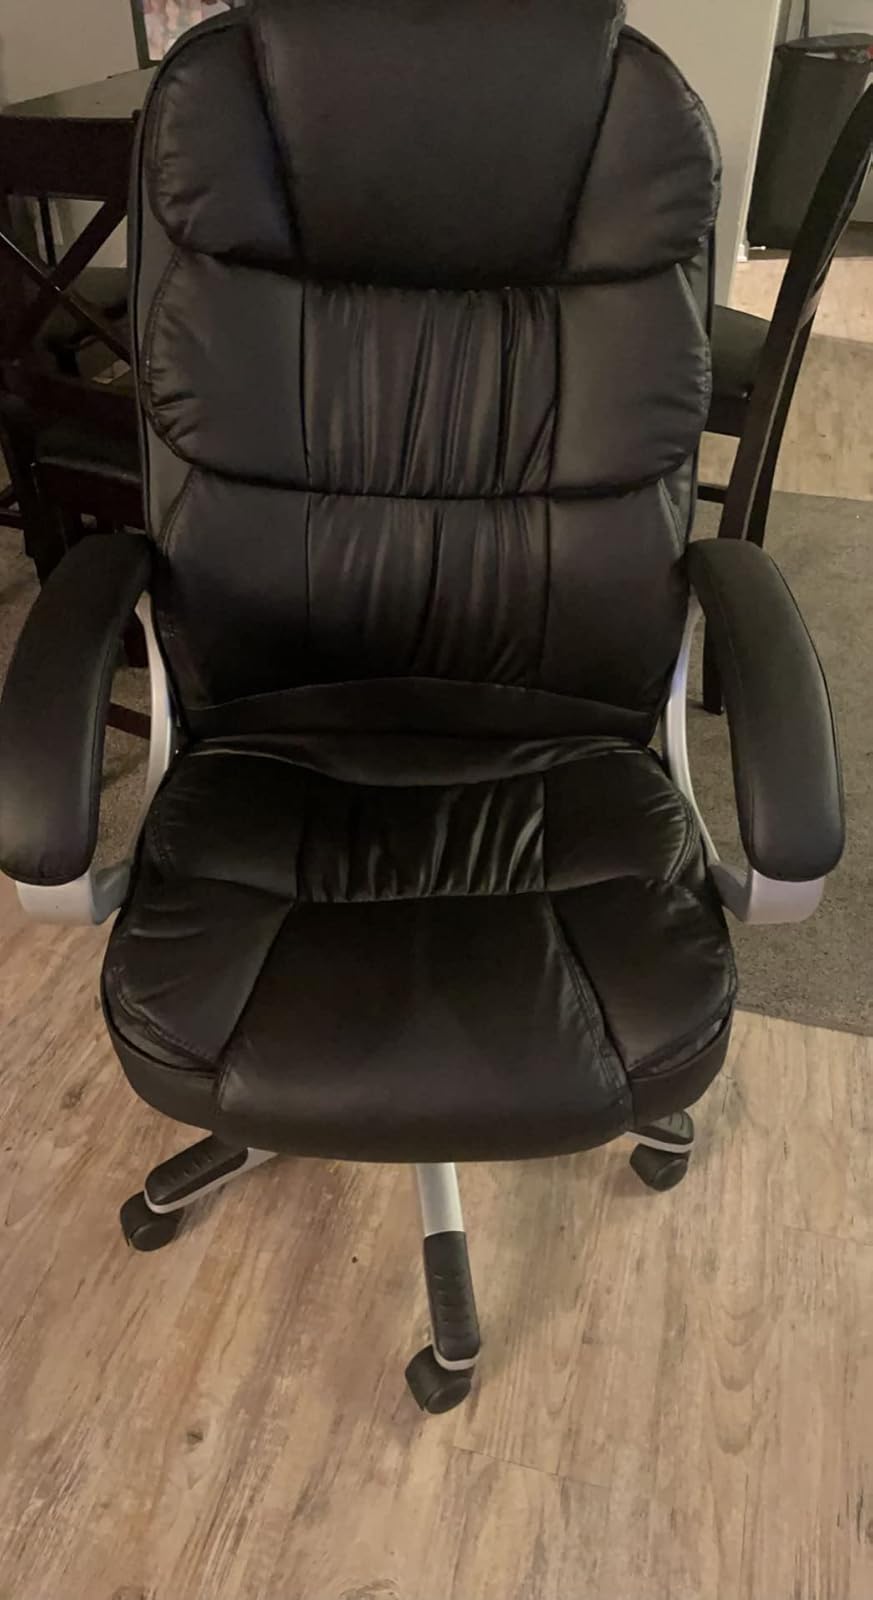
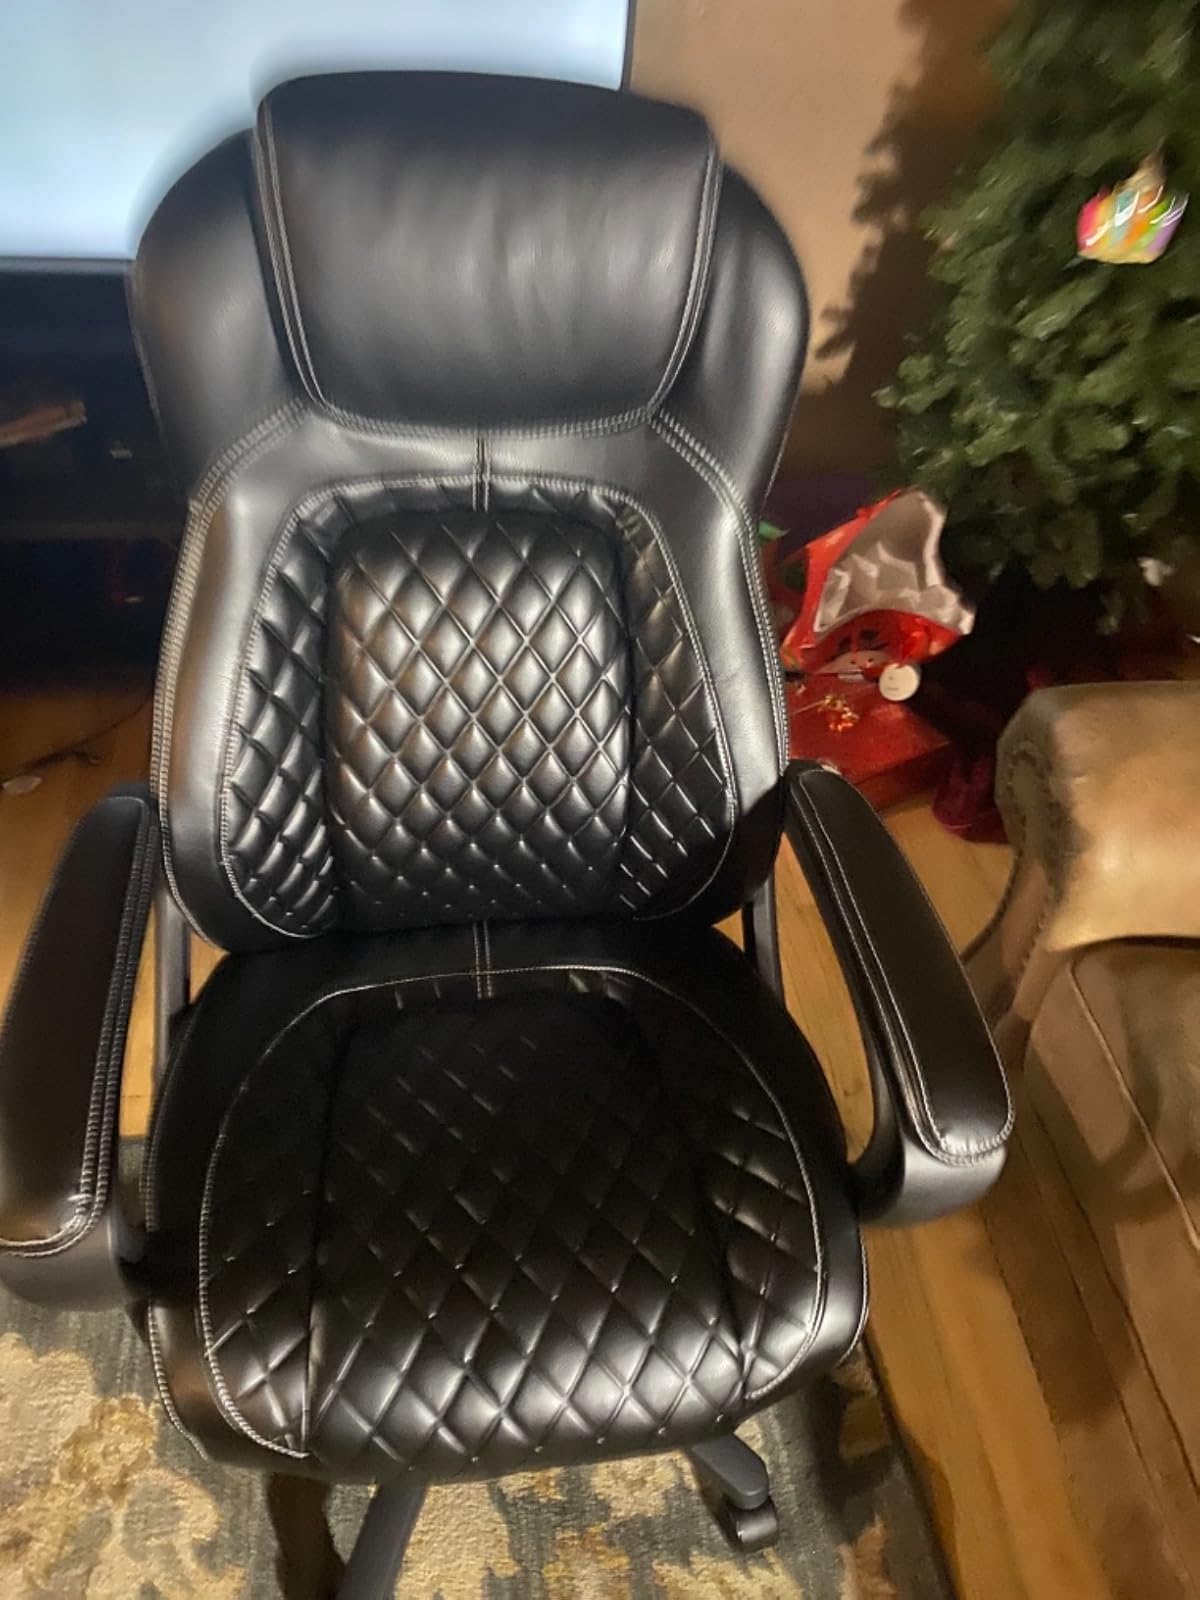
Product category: items_chair
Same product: no